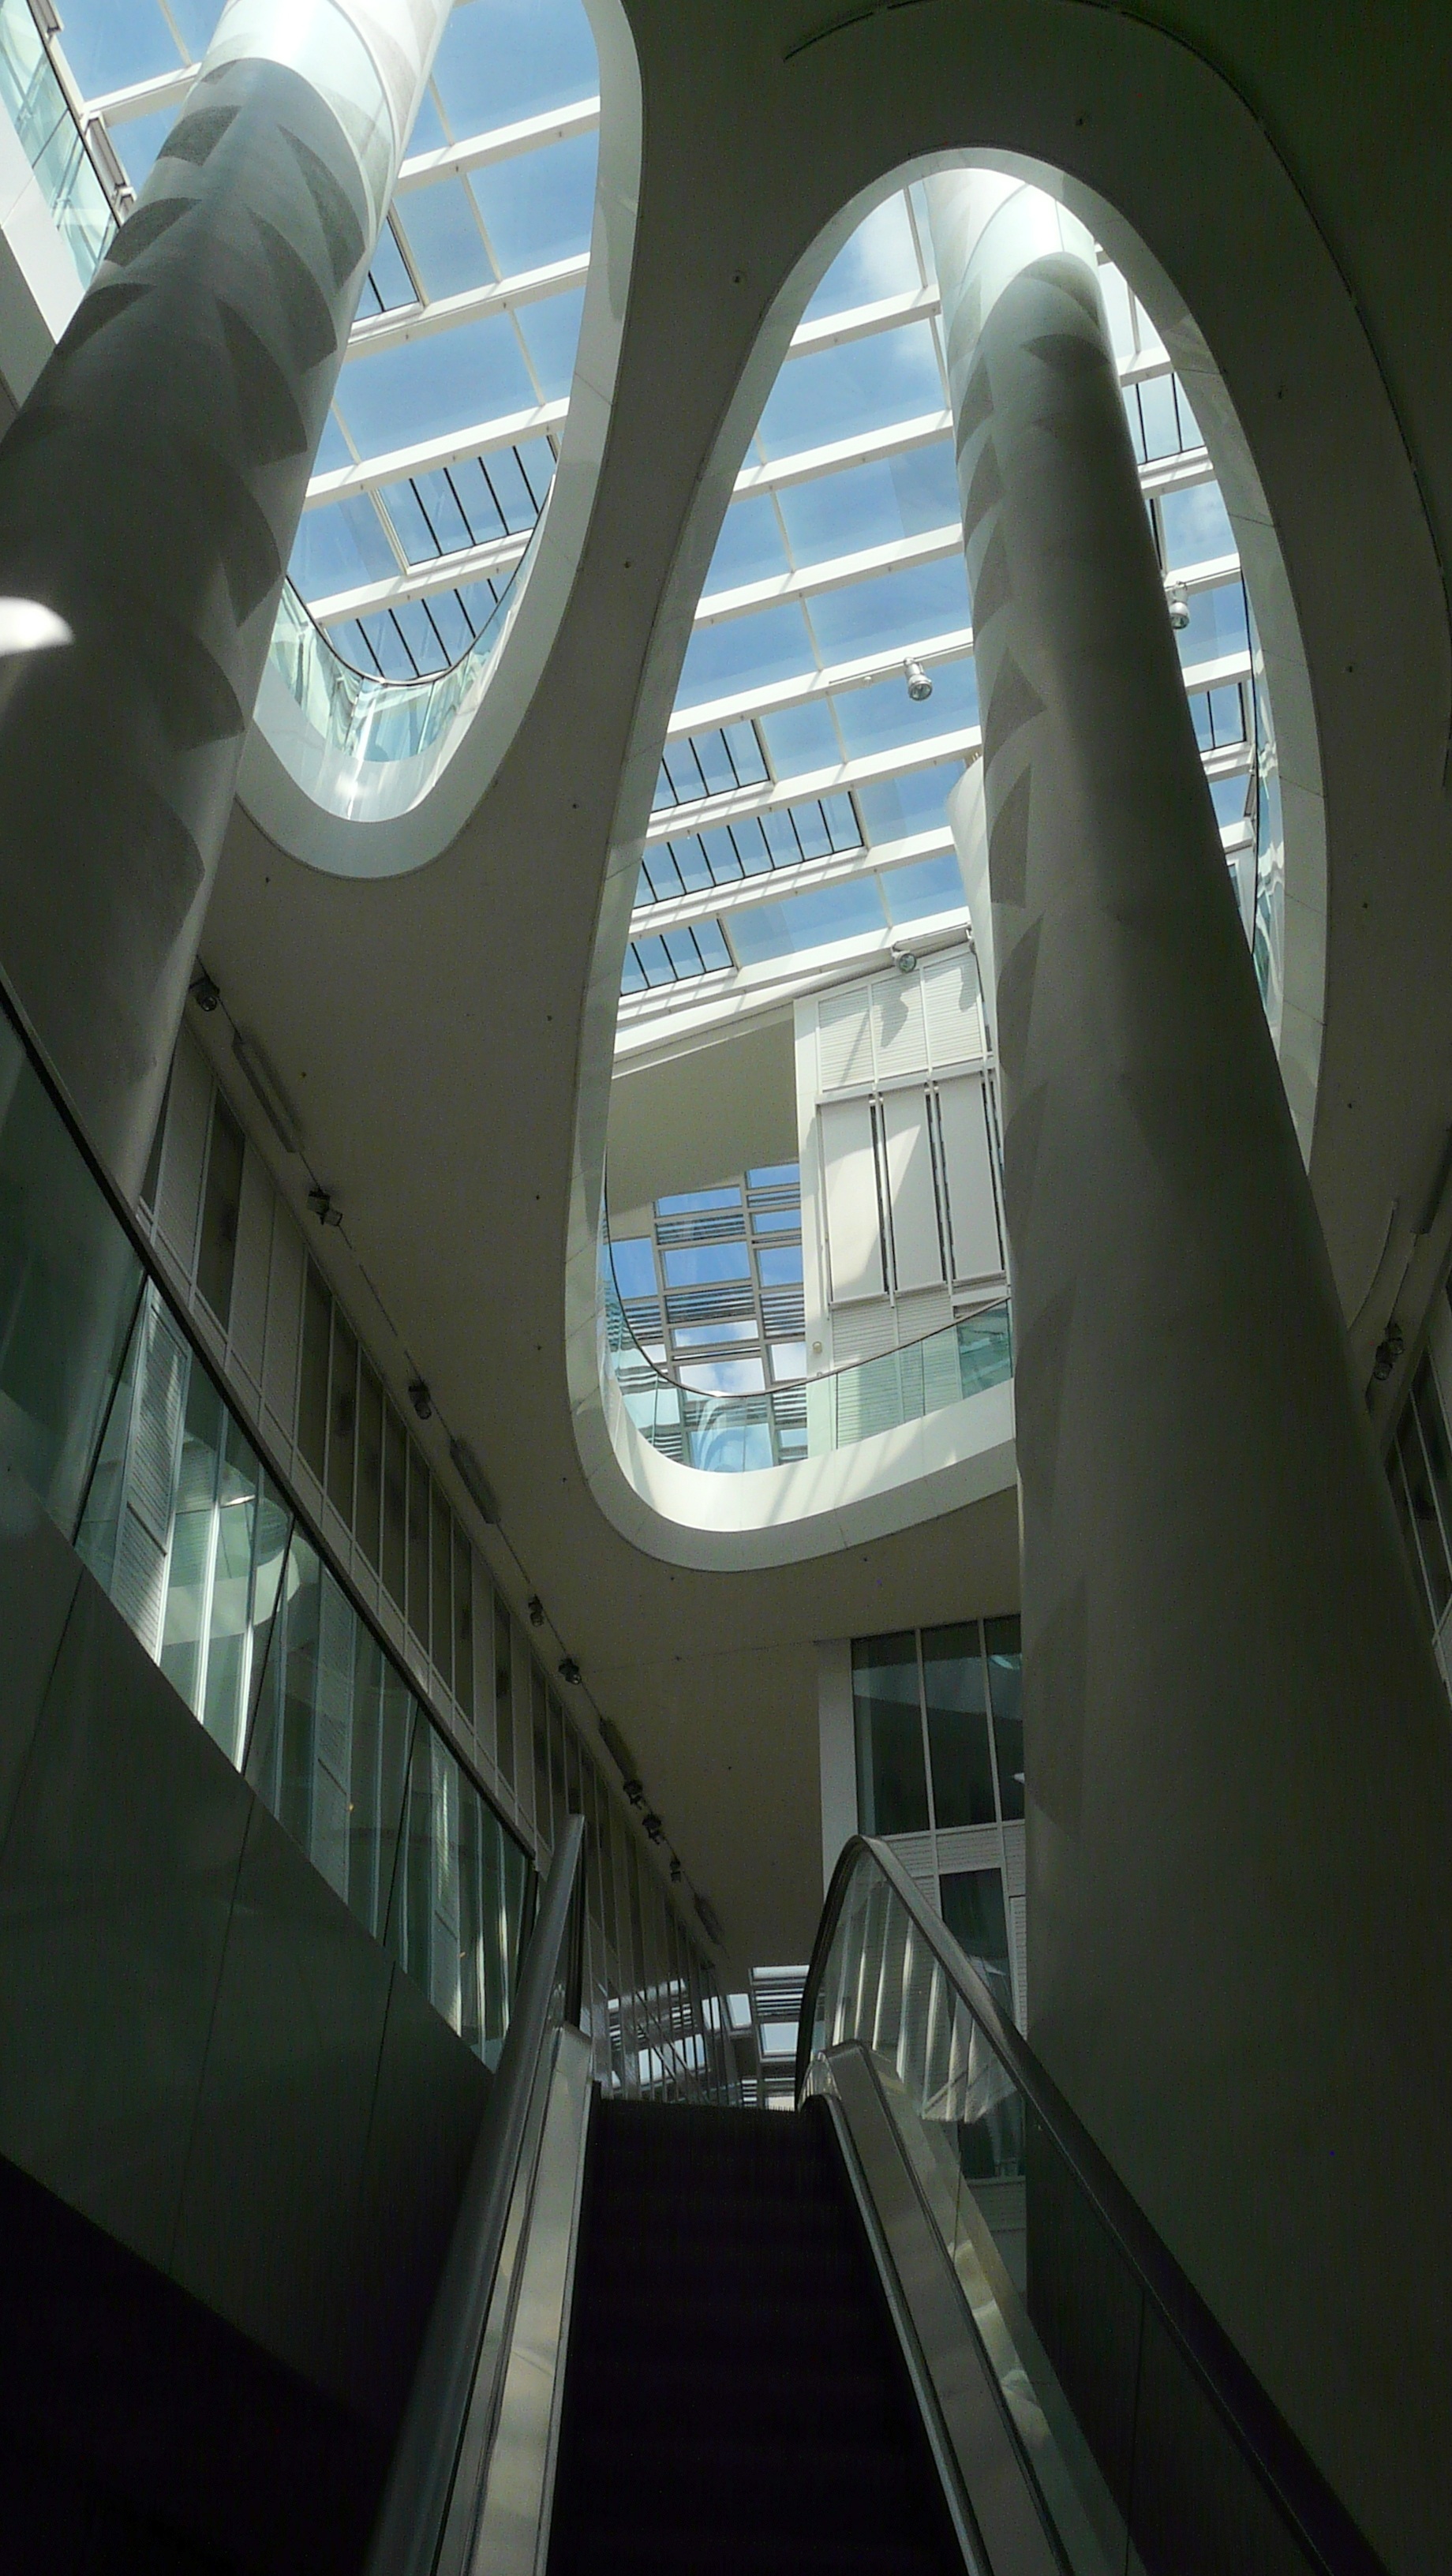
architecture, window, building, skyscraper, escalator, construction, facade, futuristic, interior design, symmetry, mainz, daylighting, light shadow, shopping arcade